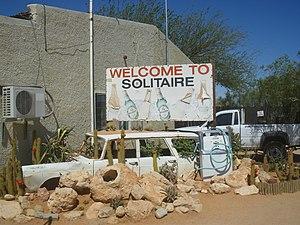
Solitaire, localité de fr:Namibie